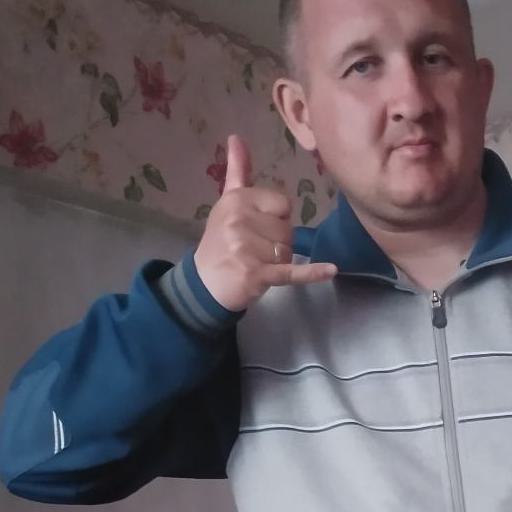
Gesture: call